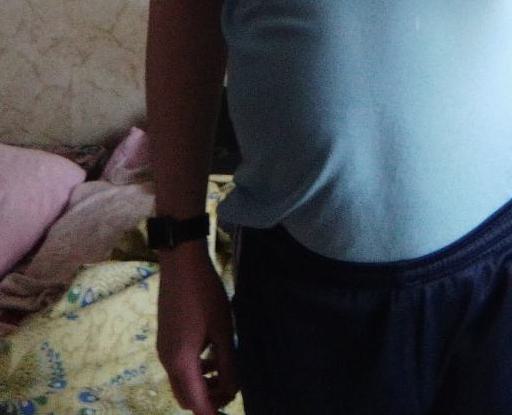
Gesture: no_gesture